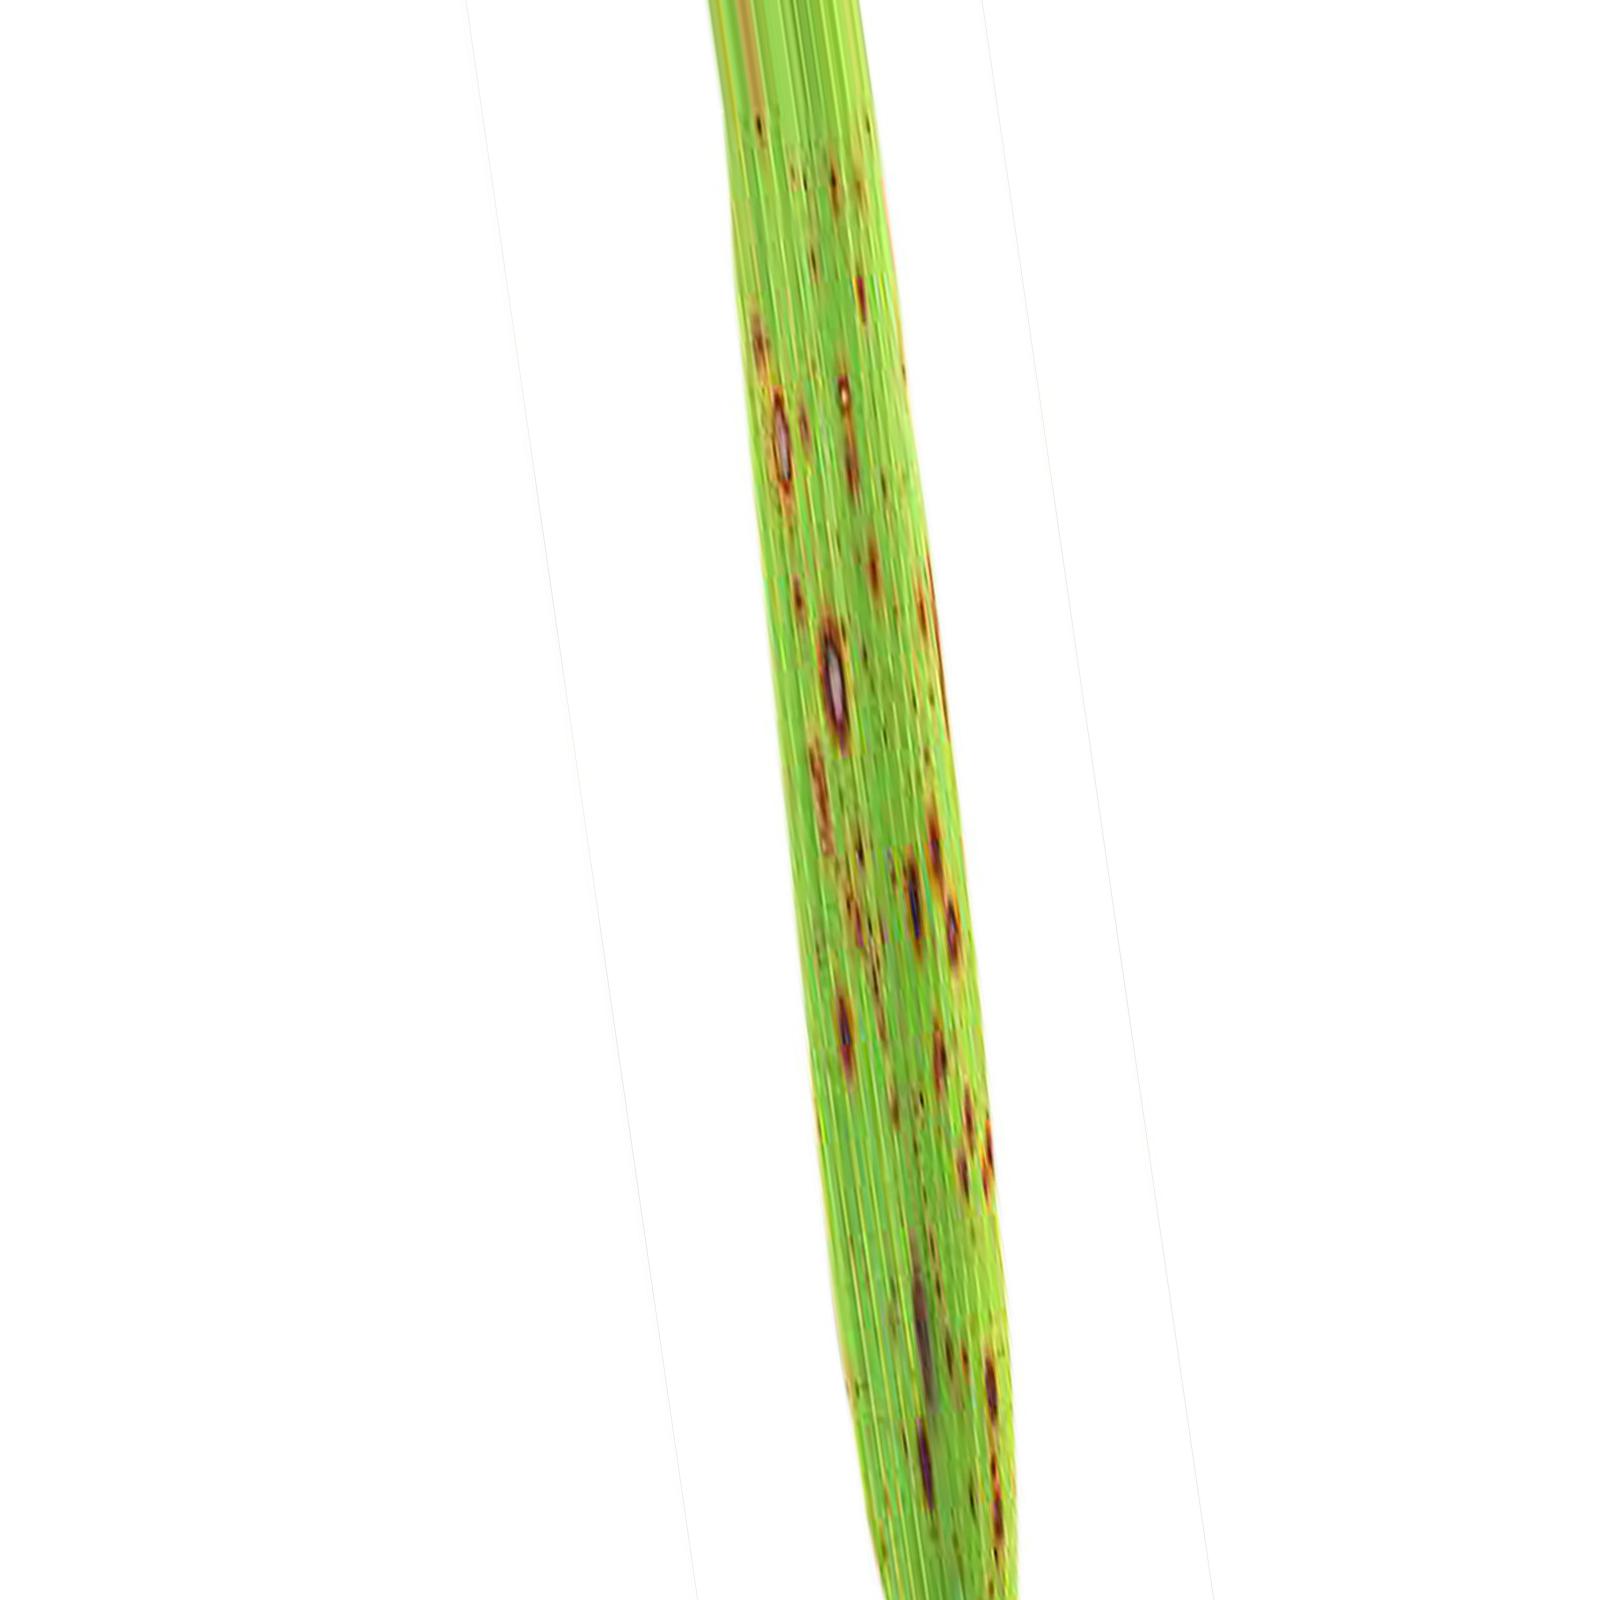
Nhãn: Bệnh Đốm Nâu ( Brown spot )